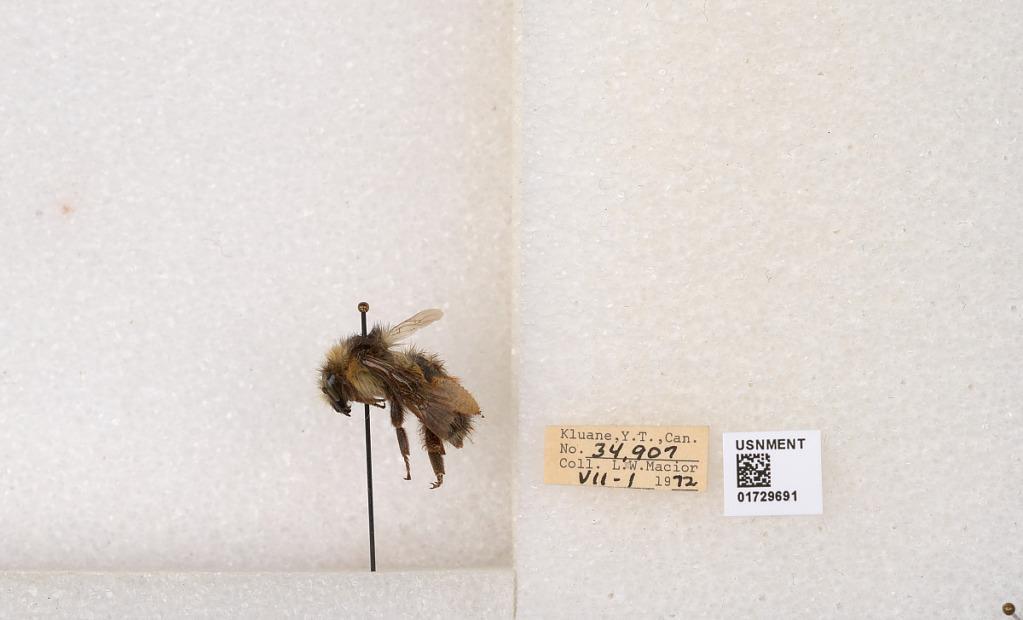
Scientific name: Bombus flavifrons Cresson
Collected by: L. Macior
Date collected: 1972-7-1
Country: Canada
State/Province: Yukon Territory
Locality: Kluane National Park and Reserve
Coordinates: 60.7493, -139.504